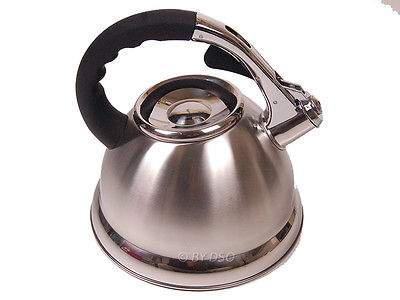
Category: kettle